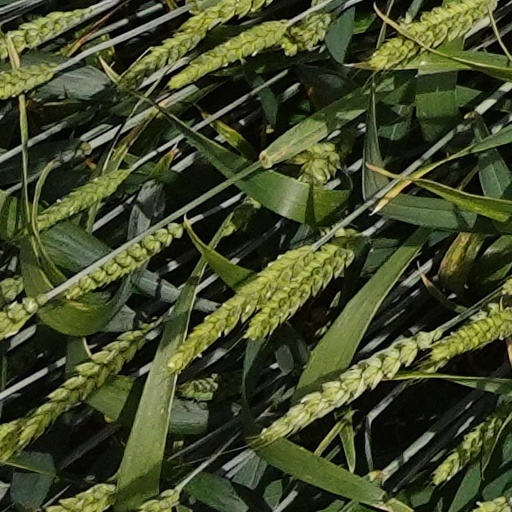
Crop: wheat